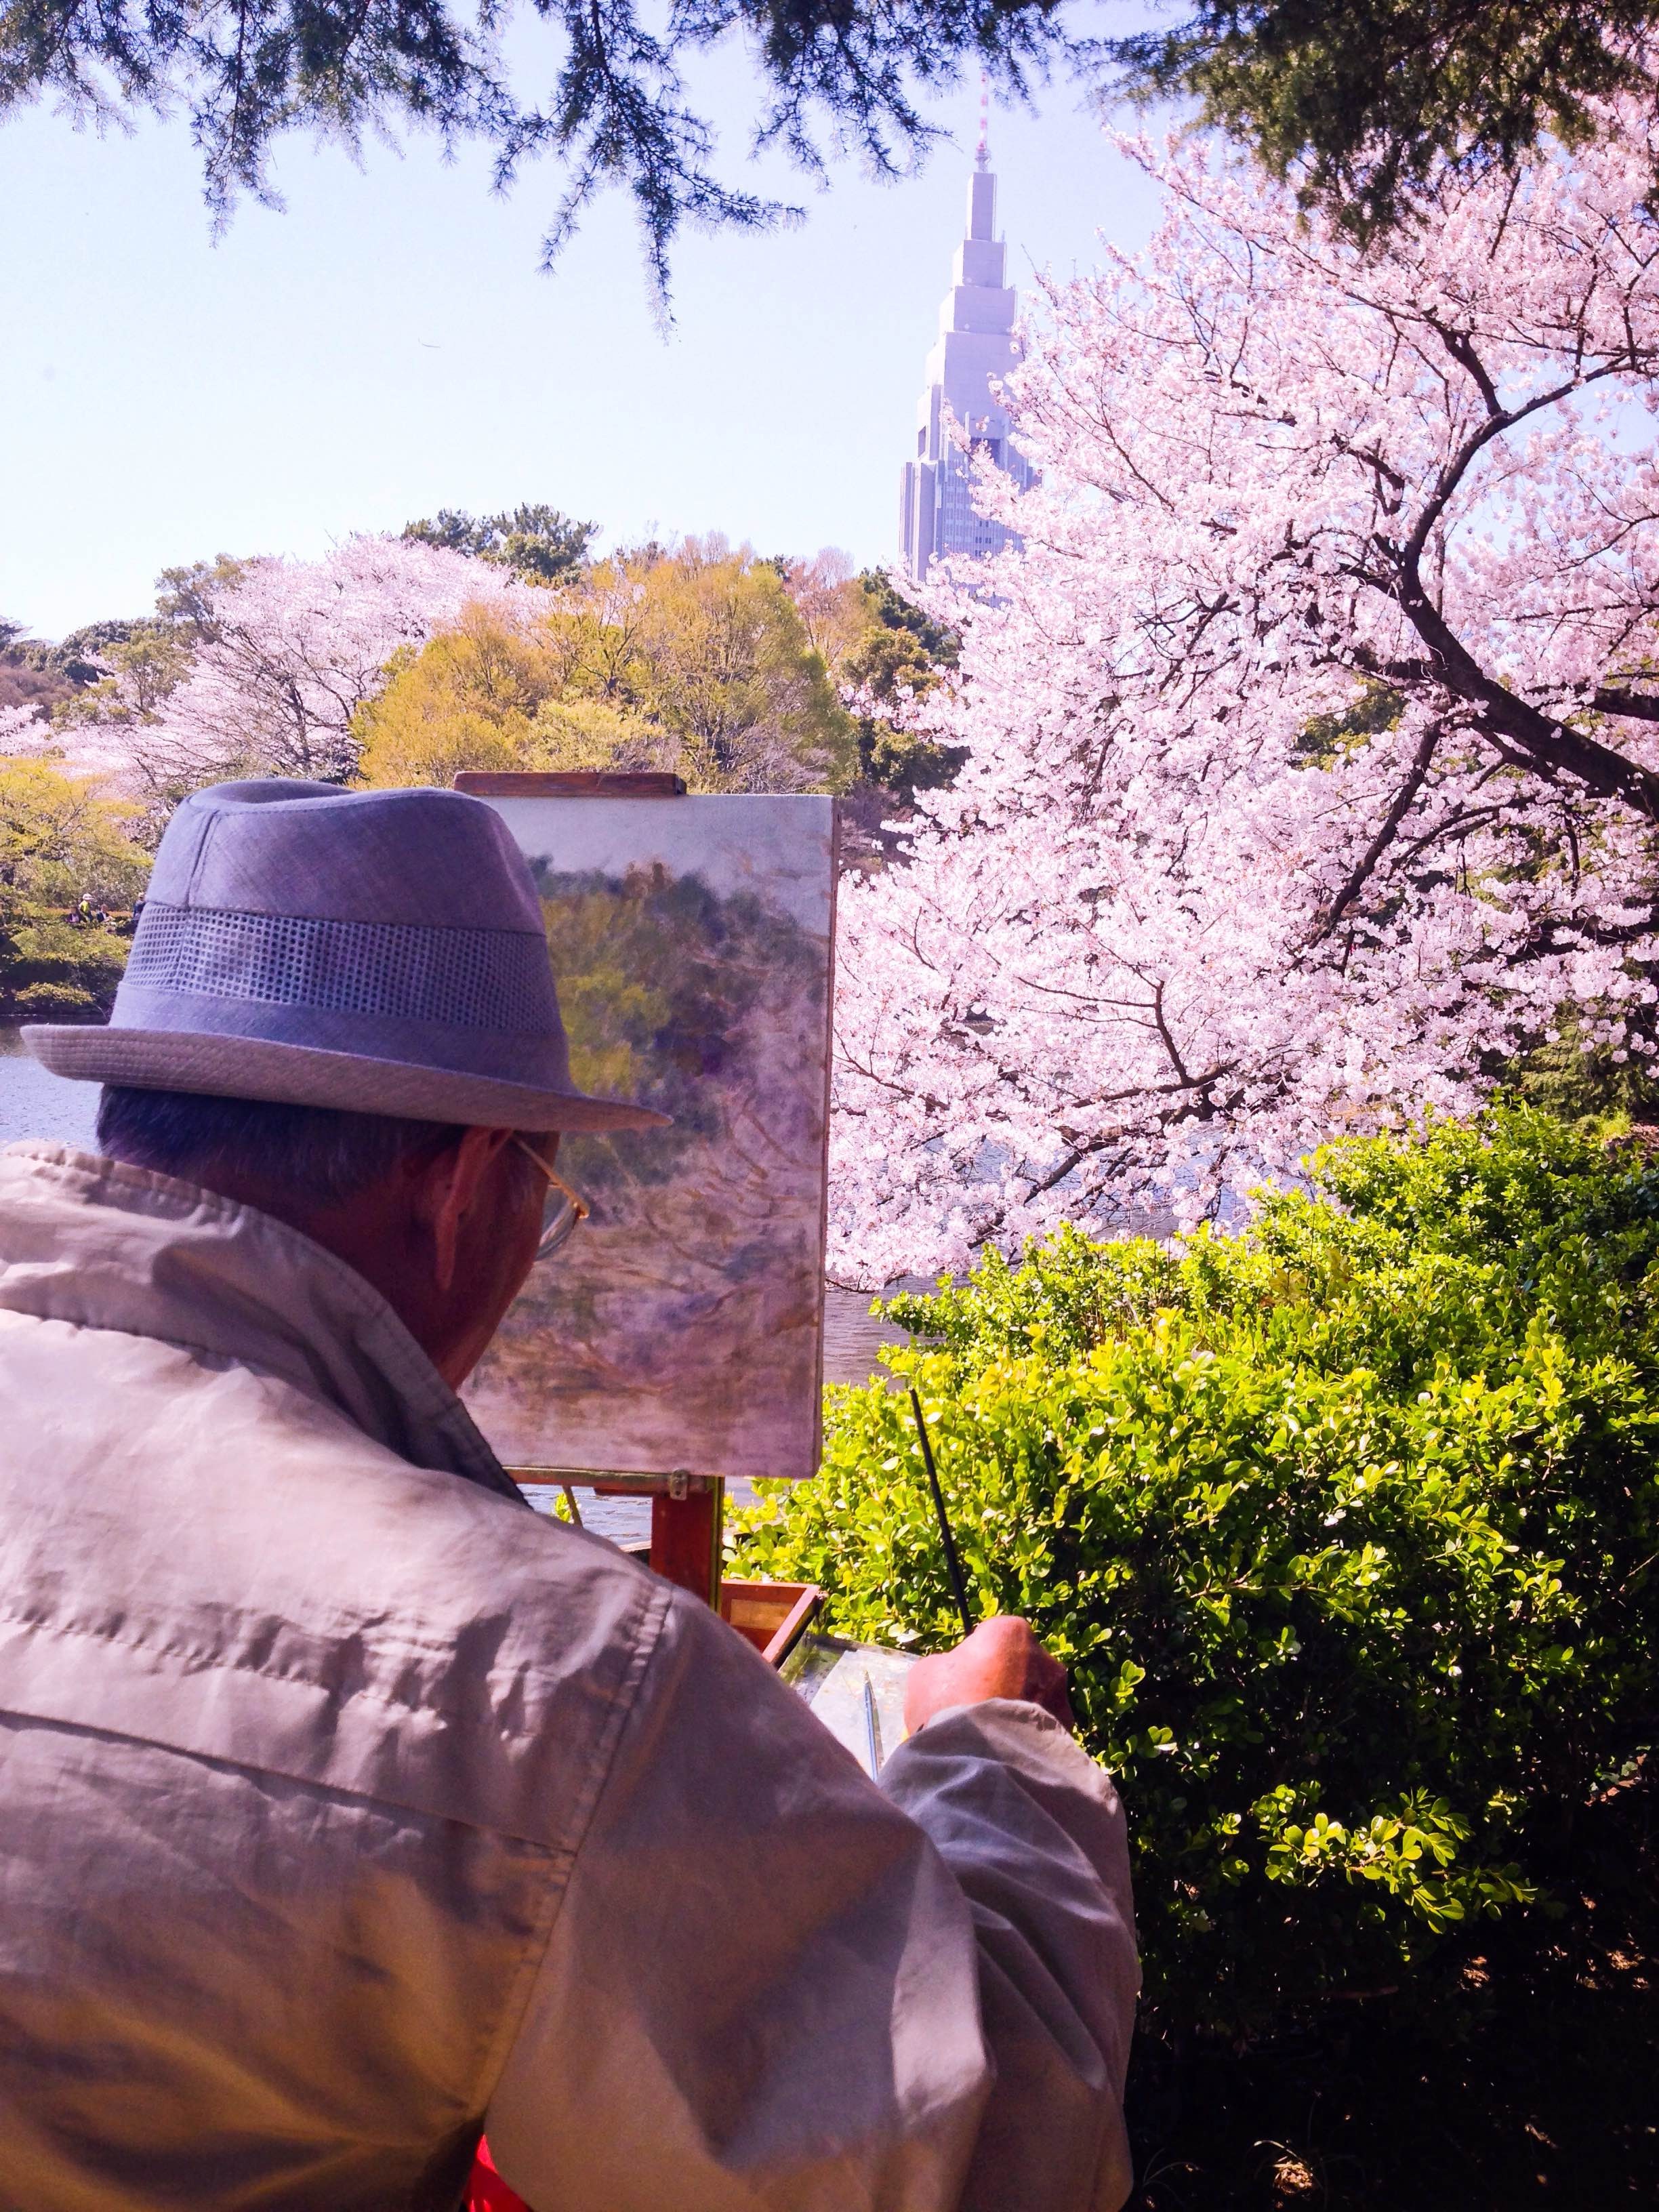
tree, nature, blossom, plant, flower, spring, blooming, pink, japan, season, japanese, sakura, cherry